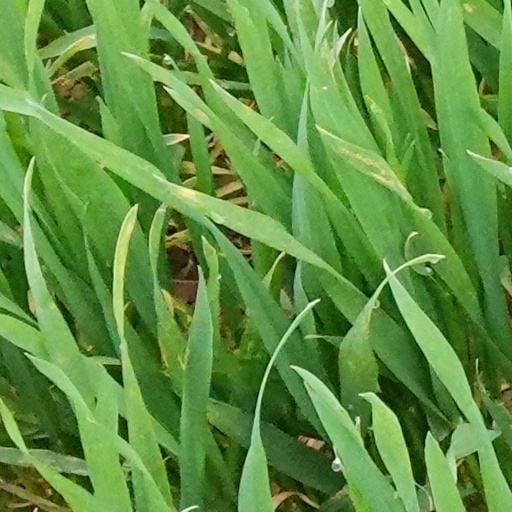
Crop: wheat